Der Freischütz

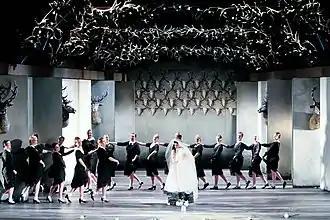

Agathe is praying (Aria: "Und ob die Wolke sie verhülle"—"Though clouds obscure"), her doubts having returned owing to a dream of ill omen where she was a white dove which Max shot. Ännchen tries to cheer her with a ghost tale (Aria: "Einst träumte meiner sel'gen Base"—"My deceased cousin had a dream"). The bridesmaids bring the box with the bridal wreath (Song: "Wir winden dir den Jungfern-Kranz"—"We wind round thee the bridal wreath"). But as they open it they find a funeral wreath. Recalling the hermit's promise that the white roses will protect her, Agathe proposes to twine them to the bridal wreath.